HMCS Chippawa

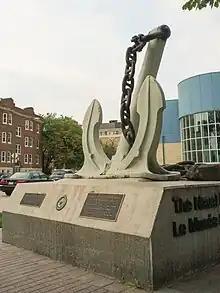
Anchor statue outside of the Naval Museum of Manitoba

In the spring of 1950 the Red and Assiniboine Rivers overflowed their banks and threatened Winnipeg. Thousands of citizens had to be evacuated from their homes and sent to neighbouring towns and provinces. "Chippawa" became the centre of flood-fighting activities and naval personnel, both Regular and Reserve, were sent to Winnipeg from all over the country and lived on board "Chippawa" for several weeks. The ship's galley was activated and within 48 hours was serving 1,500 meals a day to the flood fighters. "Chippawa"s Main Drill Deck served as a marshalling area for motor boats and other marine craft used during the flood.